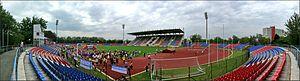
Le stade municipal de Nyíregyháza en Hongrie est un stade de football et d'athlétisme, inauguré en 1958. En hongrois son nom est le Városi Stadion, qui signifie littéralement Stade de la ville. Sa capacité est de 10 500 places assises.